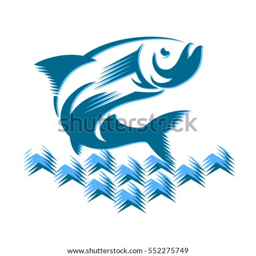
fish jumping in the waves for the vector silhouette